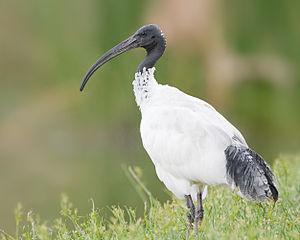
Threskiornis est un genre qui regroupe des ibis, oiseaux de marécages de la famille des Threskiornithidae.